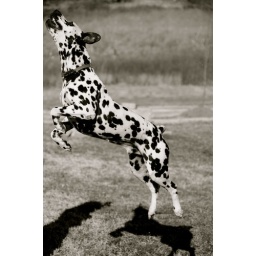
My pup jumping up about to catch a rock that was thrown right above him.